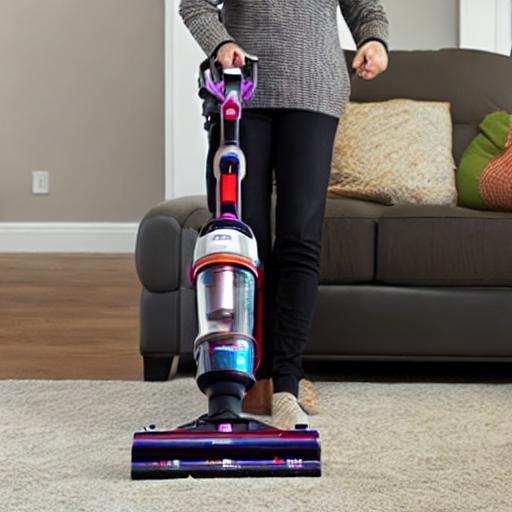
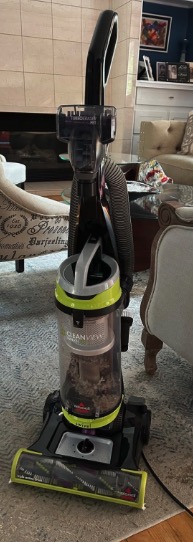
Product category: items_vacuum
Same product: no